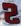
Number: 2